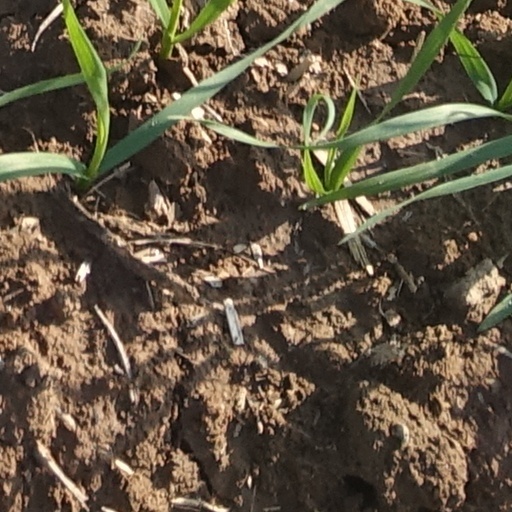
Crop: wheat